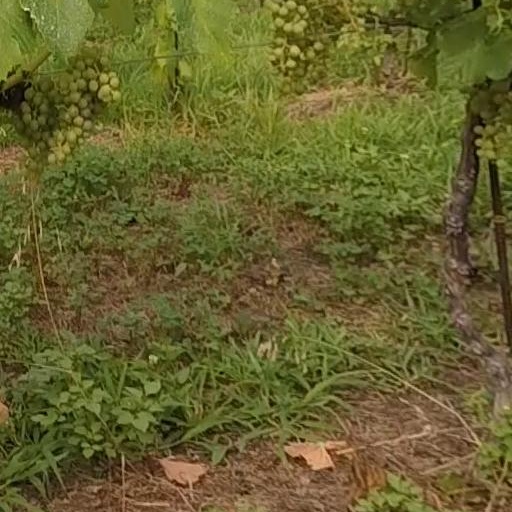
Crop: grape